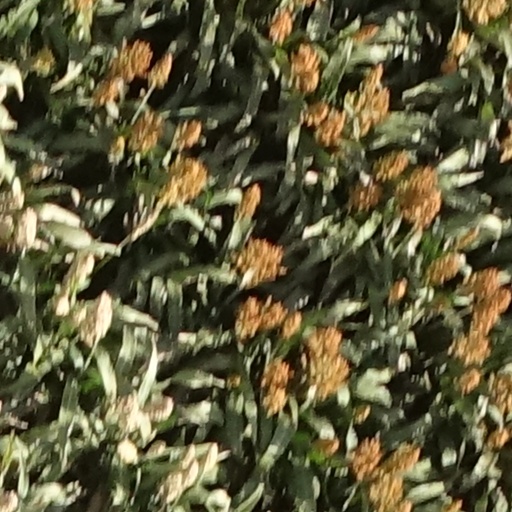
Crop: sorghum